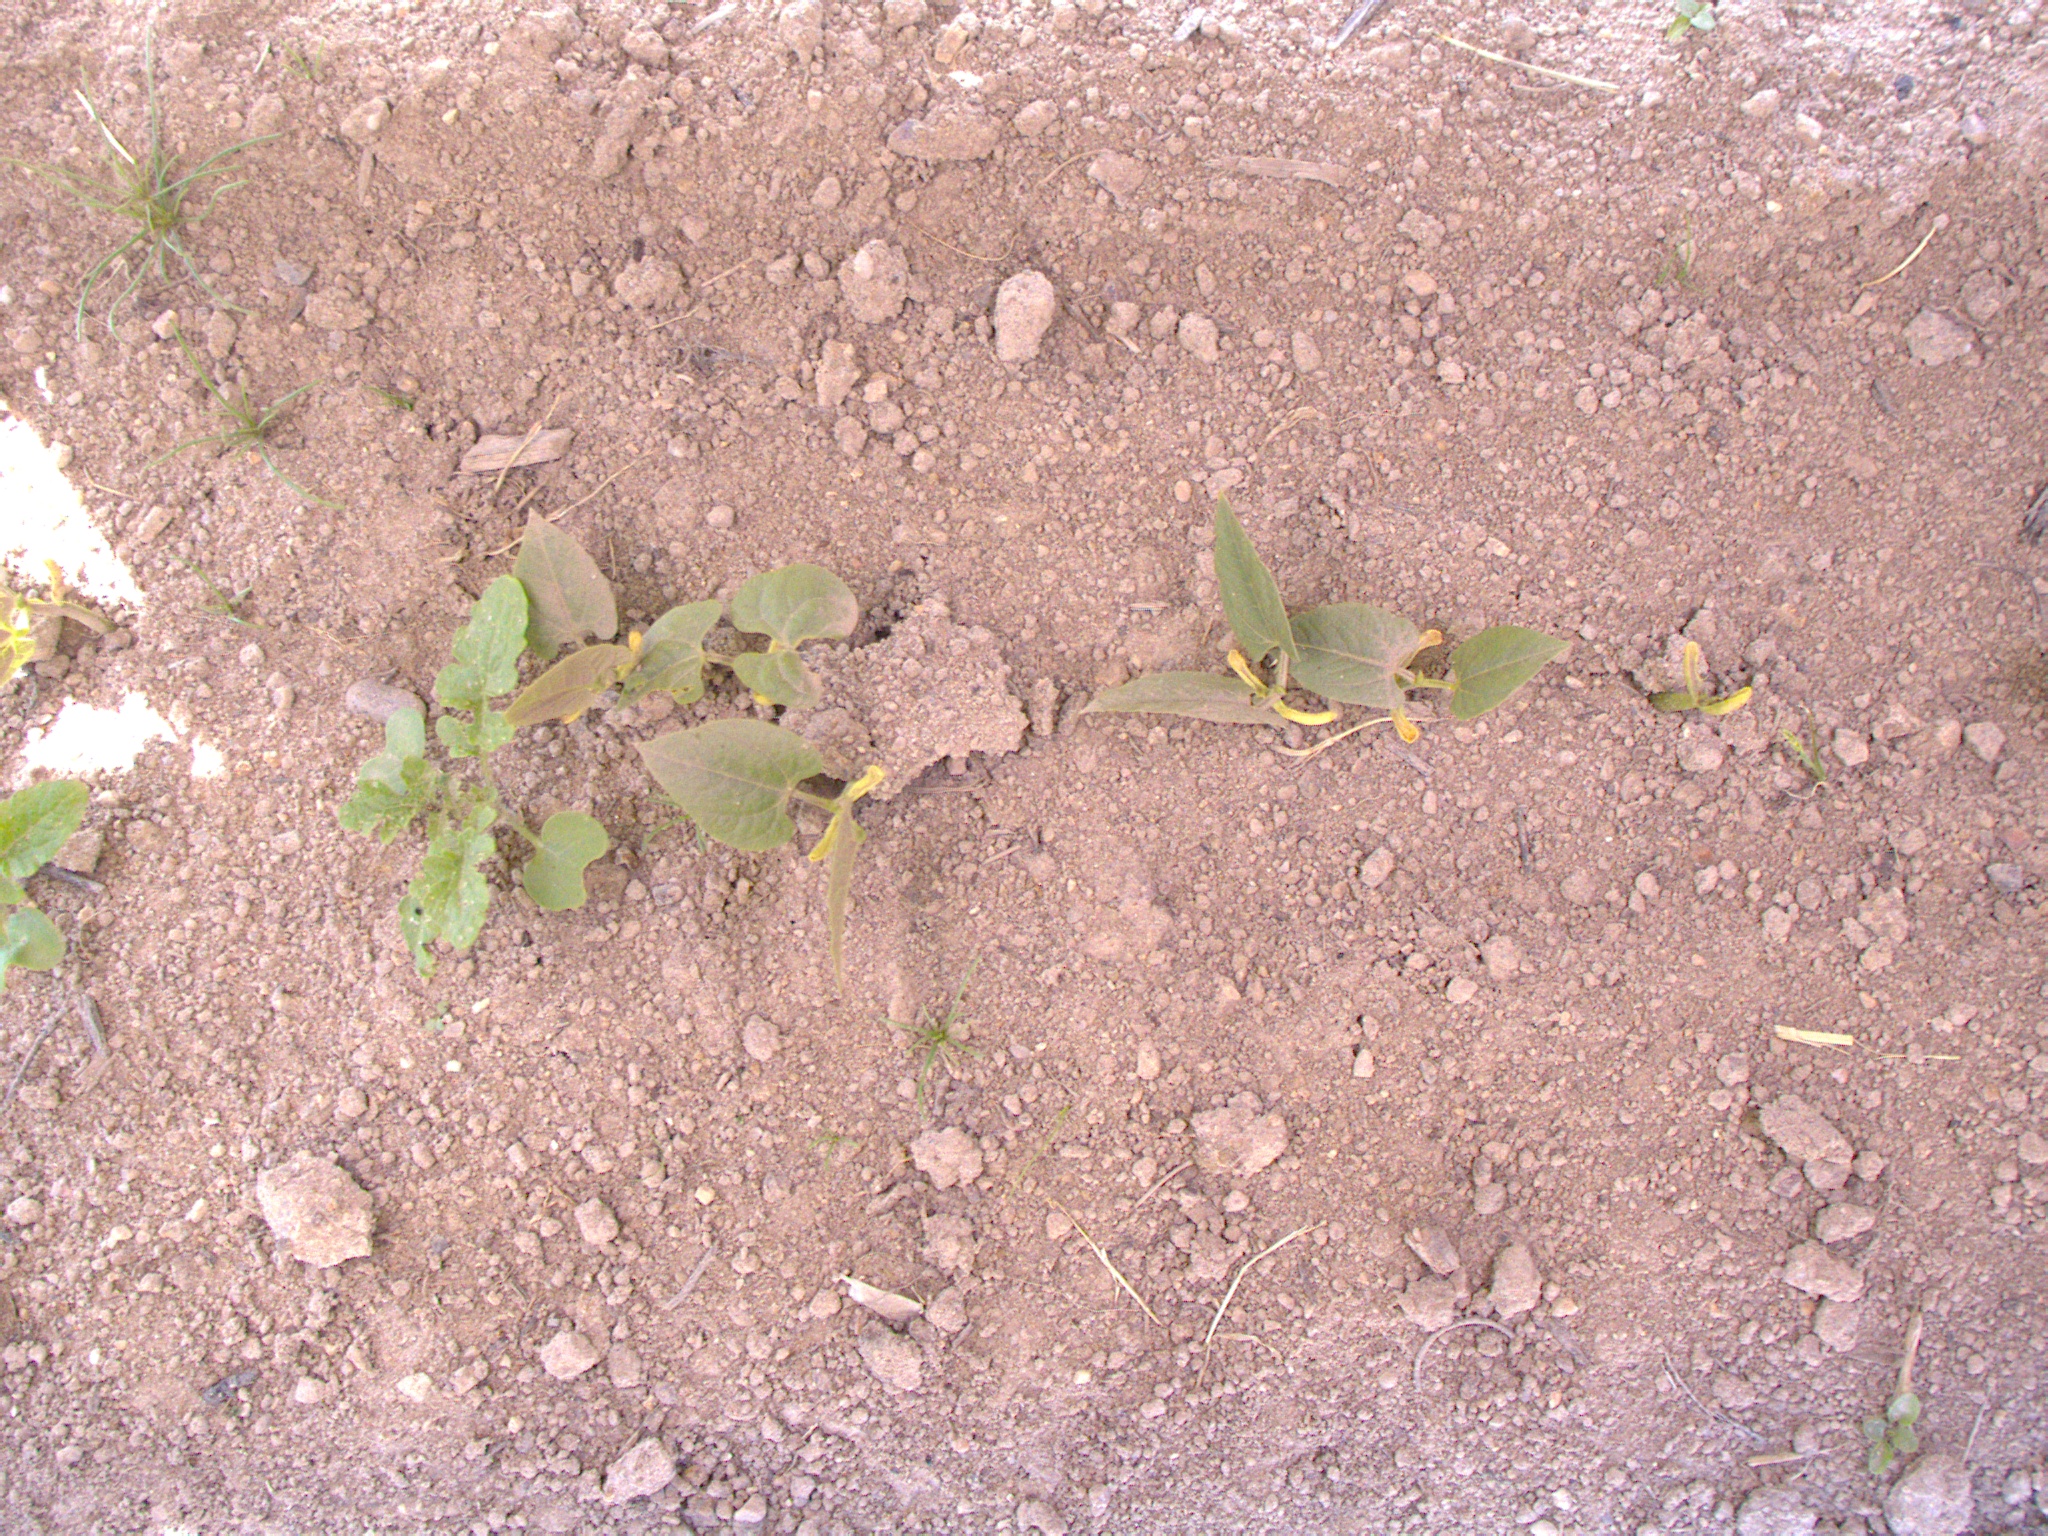
Crop: bean
Objects: bean, bean, bean, bean, bean, bean, stem_bean, stem_bean, stem_bean, stem_bean, stem_bean, stem_bean, stem_bean